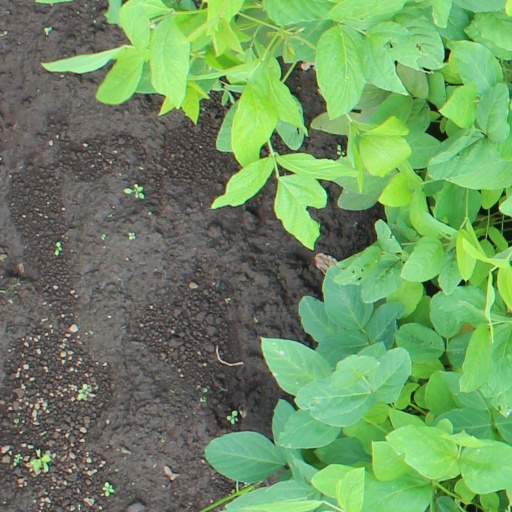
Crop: soybean